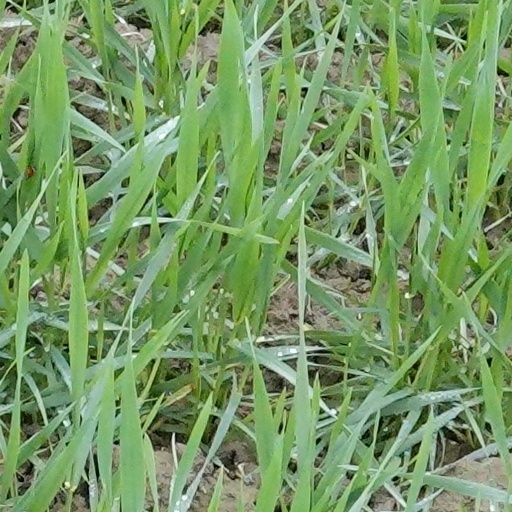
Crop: wheat